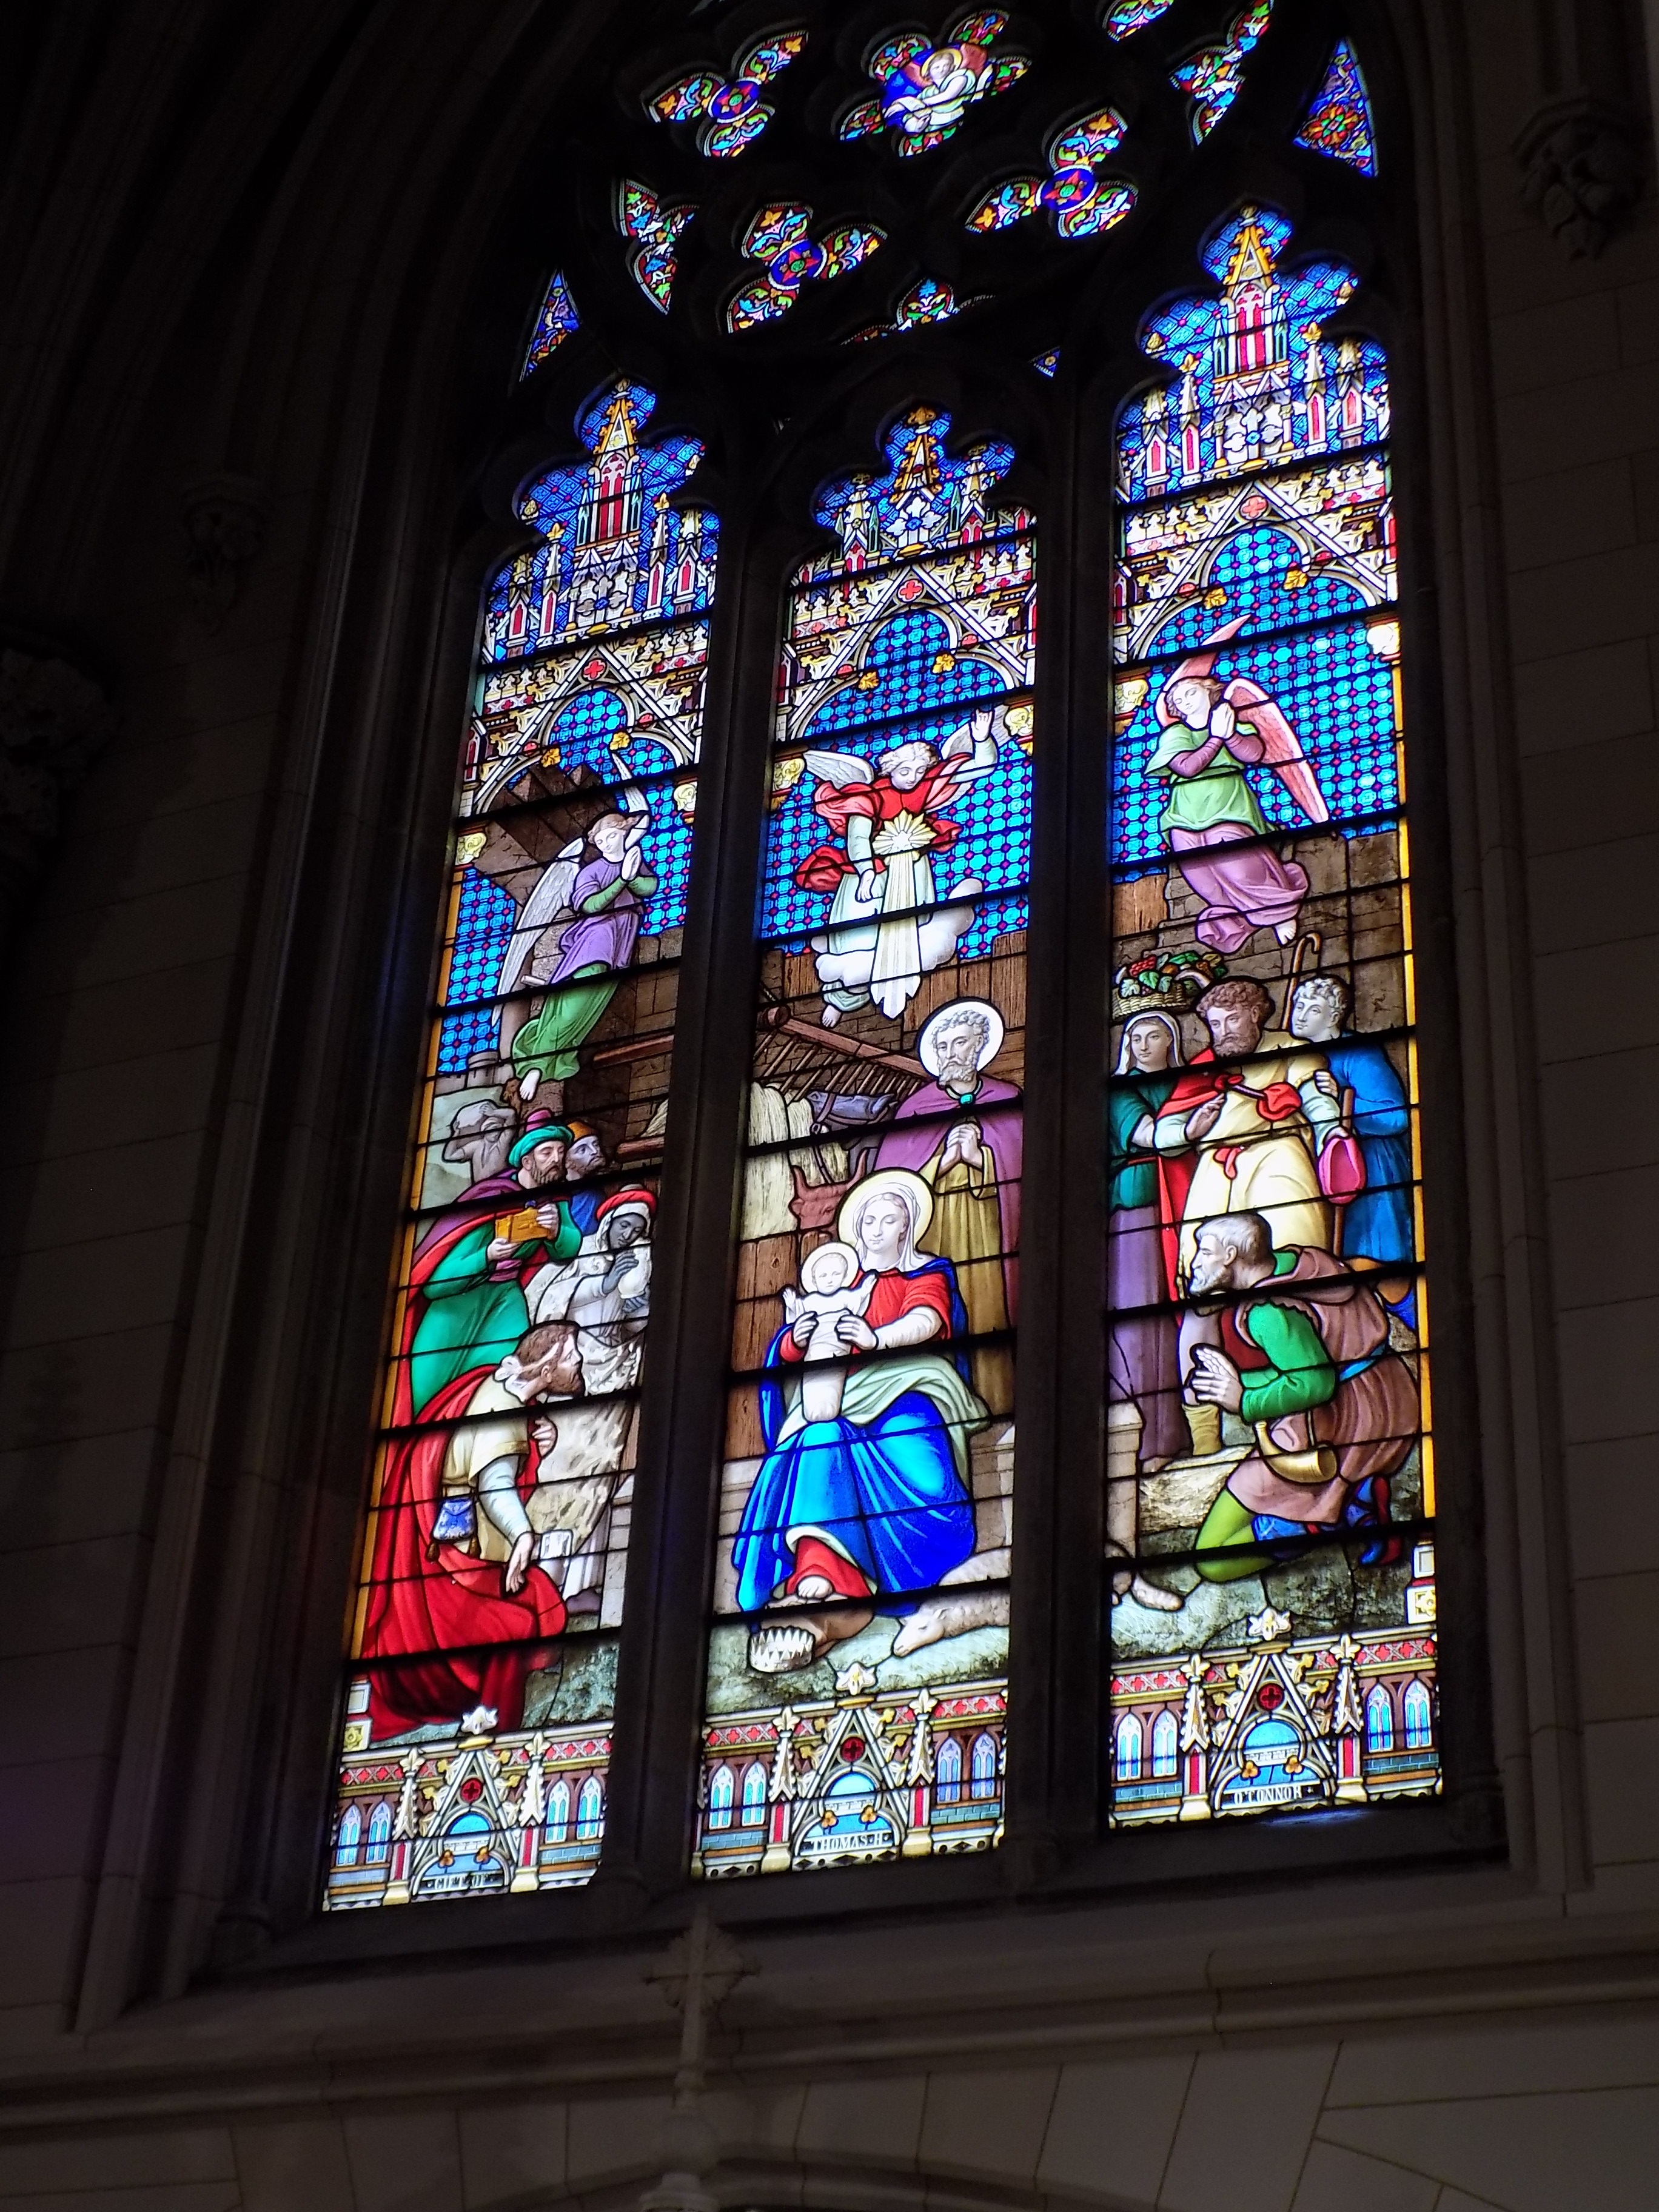
architecture, window, glass, building, travel, nyc, religion, landmark, church, cathedral, historic, colorful, christian, material, gothic, stained glass, religious, nativity, symmetry, mary, jesus, history, worship, holy, stained, joseph, midtown, god, irish, patrick, st patrick's cathedral